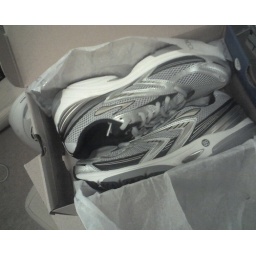
I&amp;quot;m testing out the new GREEN running shoes by Brooks. Paul Schlader is helping me by testing out a second pair.